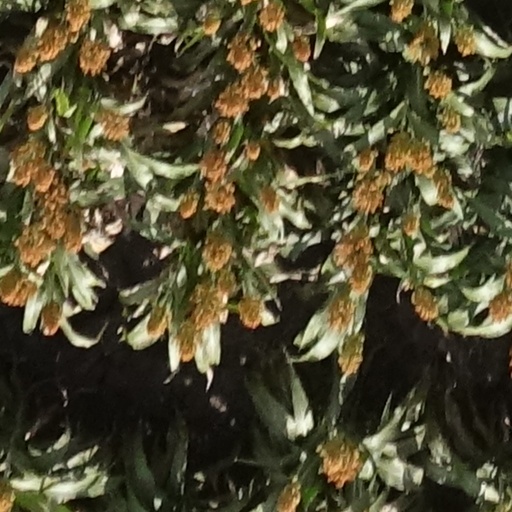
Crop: sorghum